Real Deal (comics)

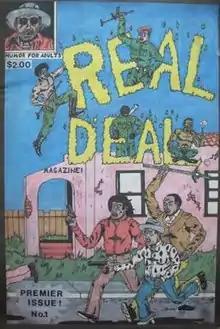
"Real Deal" #1Cover art by Lawrence Hubbard.

Real Deal Magazine was an independent comic book title published in the 1990s. One of the rare contemporary African-American-created and published comics, "Real Deal" depicted the Los Angeles underworld life with deadpan visceral humor and gross-out violence (termed "Urban Terror" by the creators). Stories were by H.P. McElwee (aka "R.D. Bone") and art primarily by Lawrence Hubbard (aka "Raw Dawg").